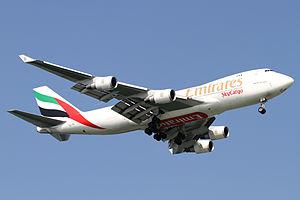
Emirates est une compagnie aérienne basée à Dubaï, actuellement la plus importante compagnie des Émirats arabes unis et du Moyen-Orient.